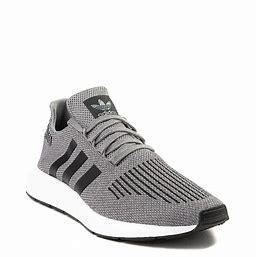
Brand: Adidas
Model: Swift Run